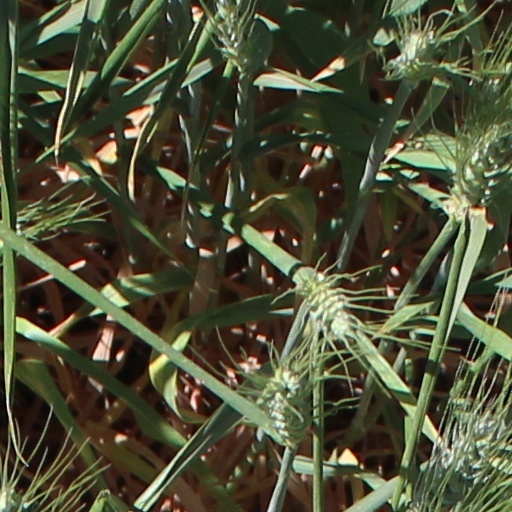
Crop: wheat